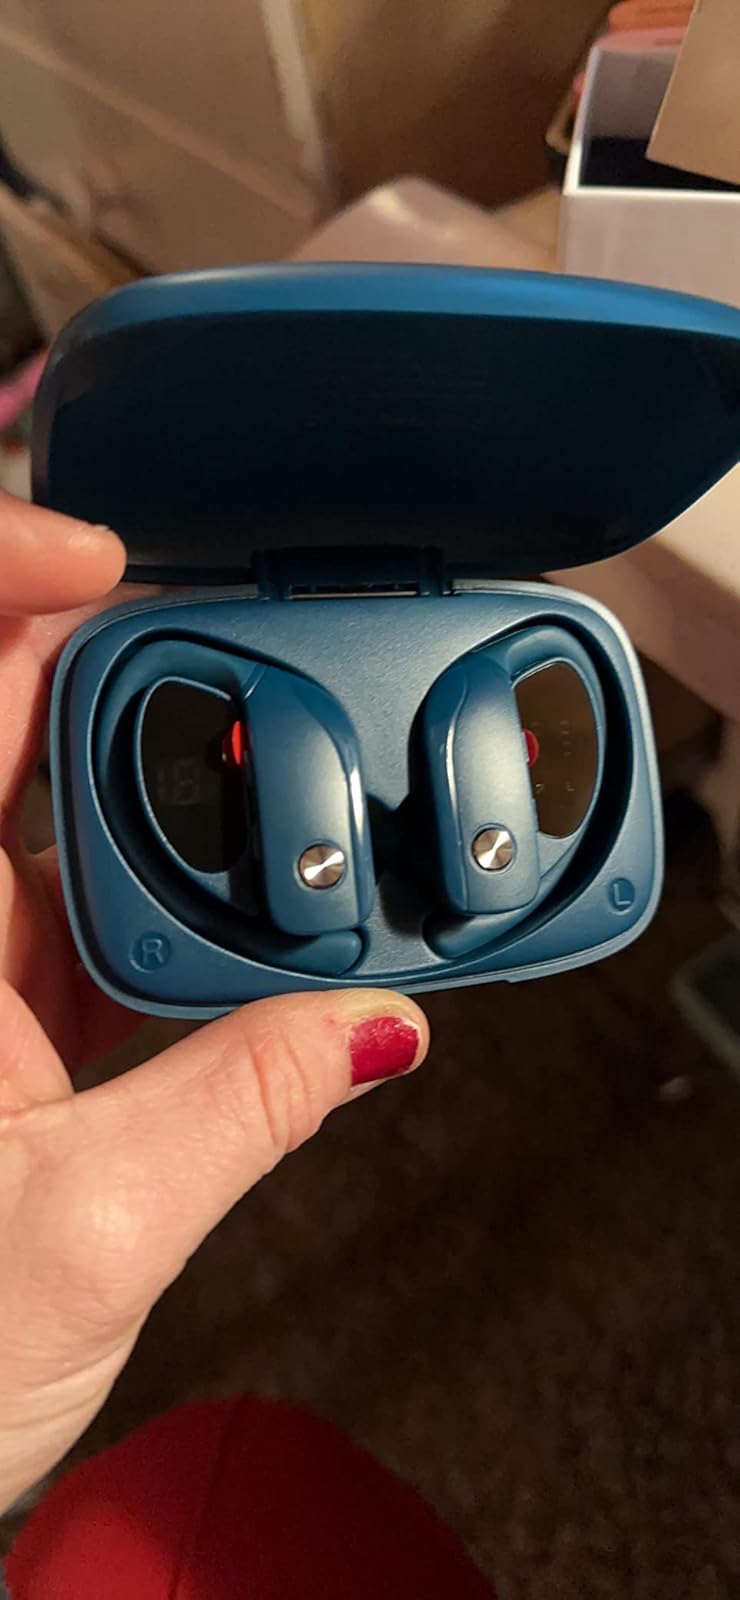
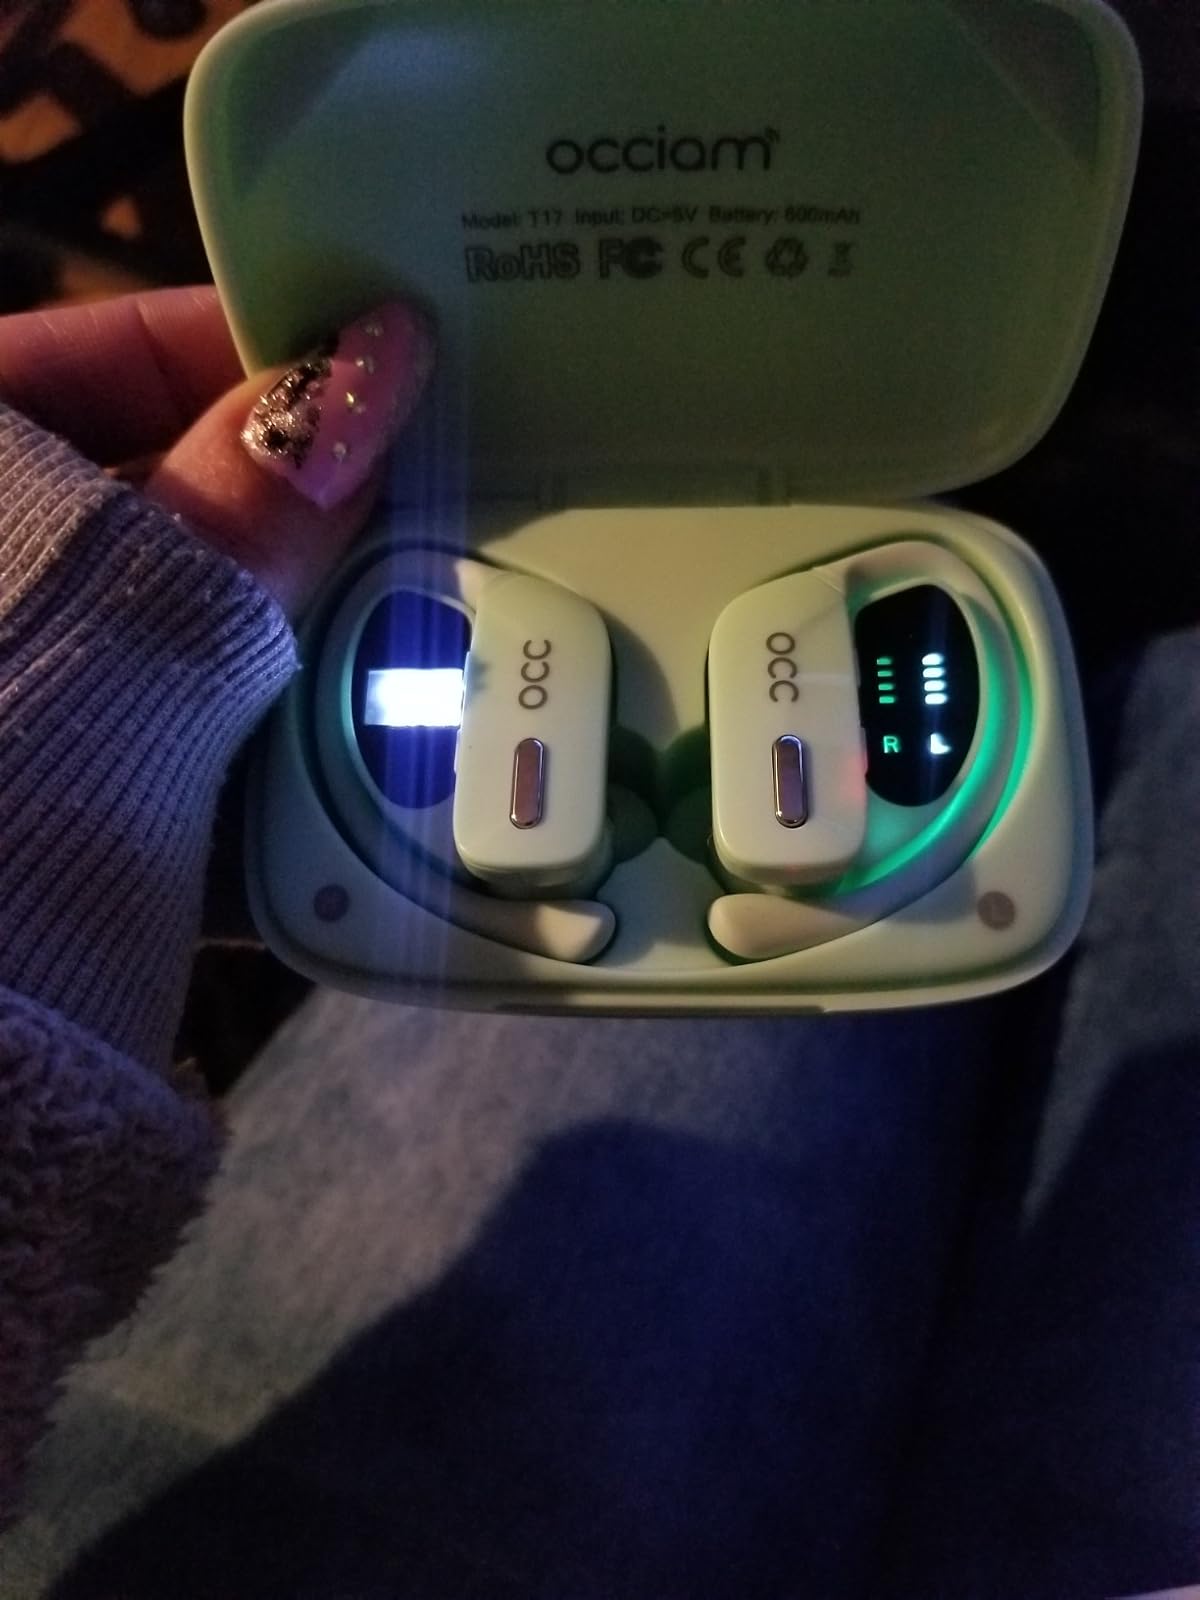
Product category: earbuds
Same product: no